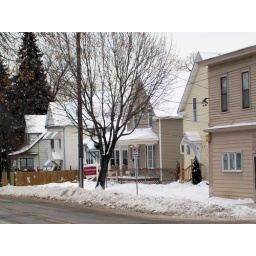
Creepy Ray Fischer used to live in the brown house